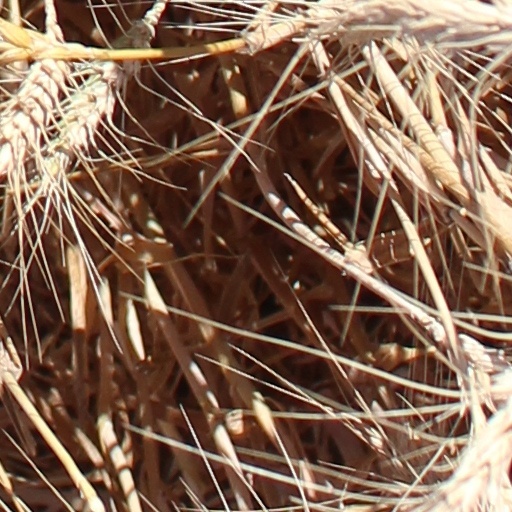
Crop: wheat